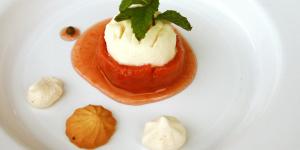
cascos de guayaba en almibar